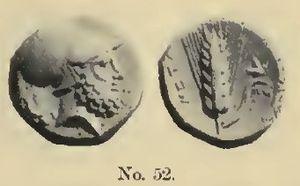
Leucippe est un personnage de la mythologie grecque. Il passe pour le fondateur mythique de la ville de Métaponte, où il a établi des Achéens. C'est par une ruse qu'il mit la main sur ce territoire qui appartenait auparavant aux Tarentins.
Métaponte ou Metapontion ou Metapontum, en grec ancien Μεταπόντιον, aujourd'hui Metaponto / Bernalda, dans la province de Matera, en Basilicate, est une ancienne cité grecque du sud de l’Italie antique, aux confins orientaux du golfe de Tarente. C'est l'une des plus importantes colonies grecques de la Grande Grèce, fondée vers la fin du VIIIᵉ siècle av. J.-C.